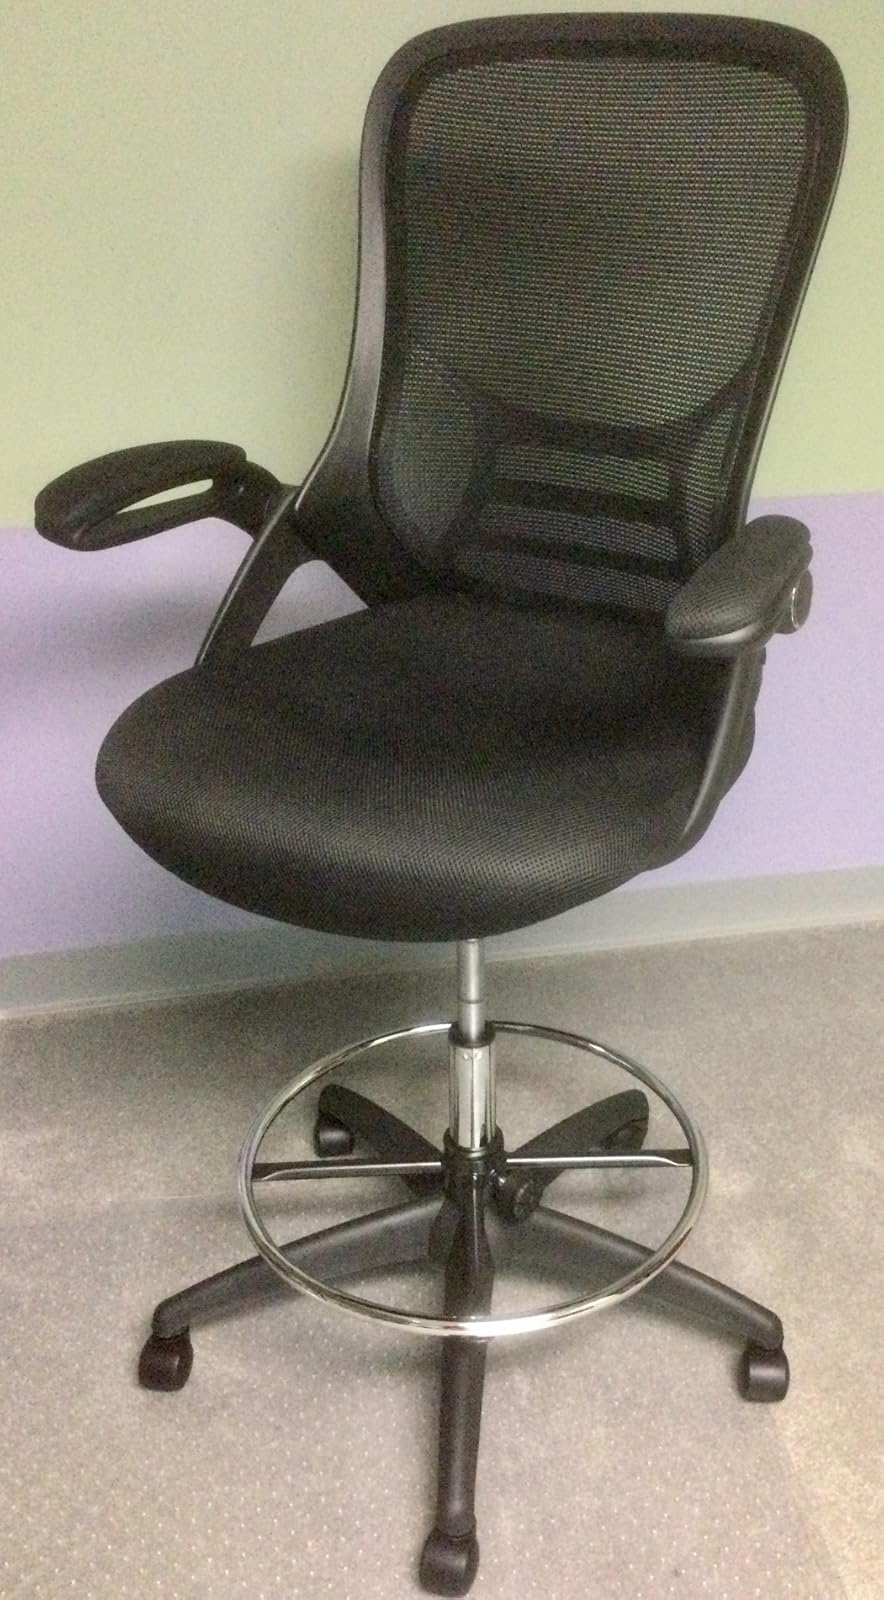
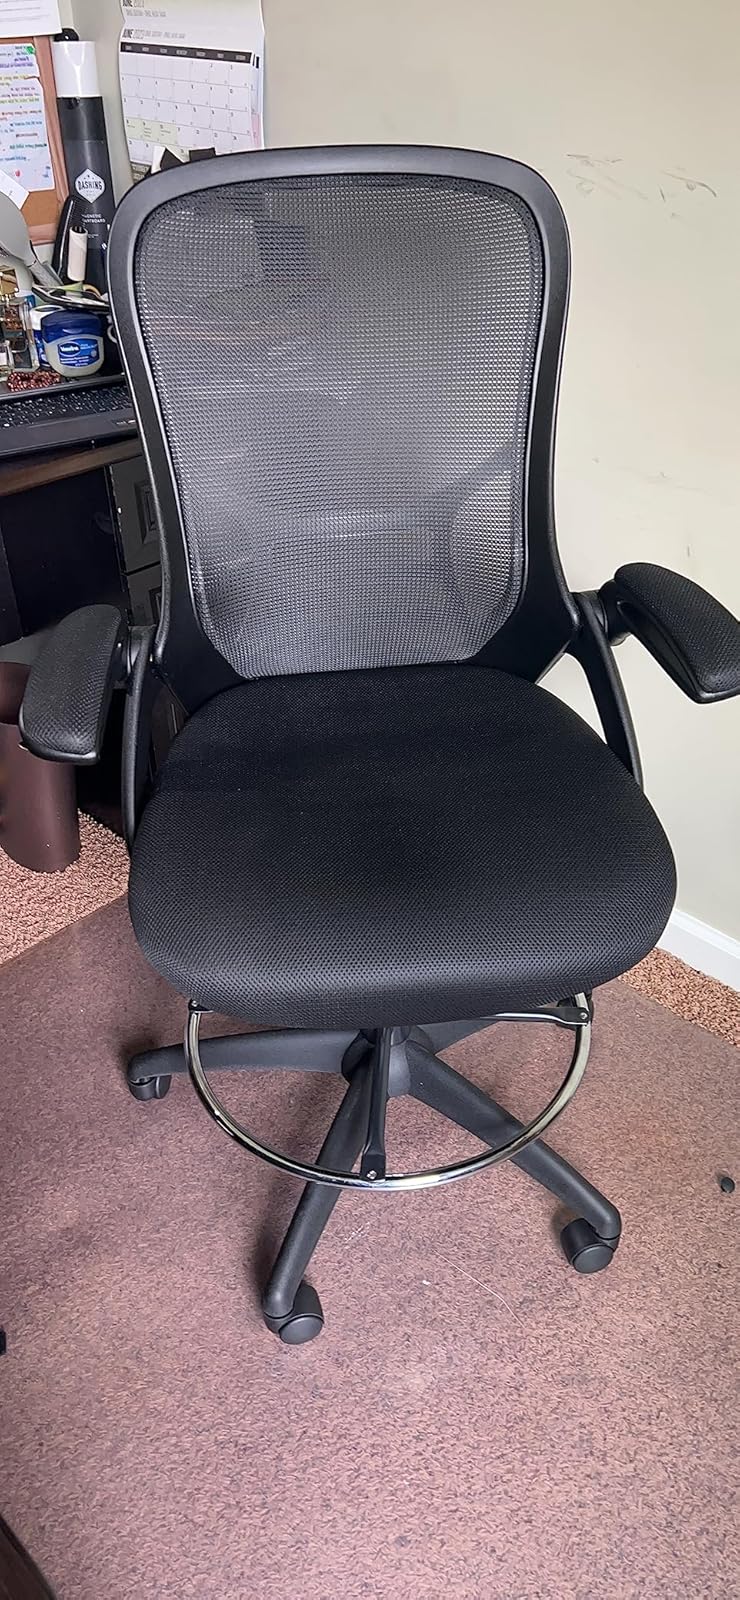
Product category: items_chair
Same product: yes